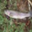
Label: trout